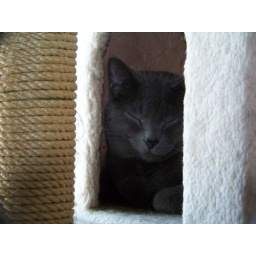
Andi sleeping in the cat tree, enjoying some early morning sun.....